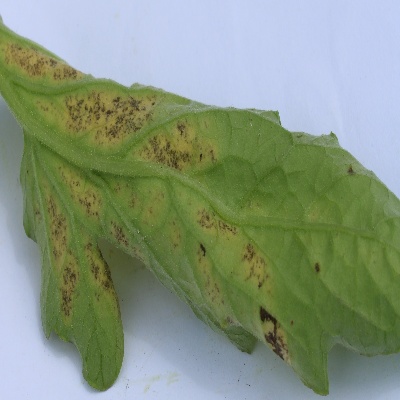
Crop: Tomato
Condition: septoria leaf spot